Michael Campbell

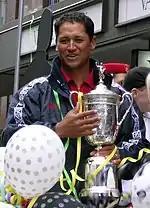
Michael Campbell holding U.S. Open Trophy

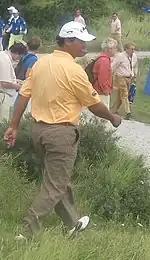
Michael Campbell walks to the 12th tee at the 2007 KLM Open.

Campbell failed to make the cut in his first five 2005 tournaments. He made a quick turnaround and missed only one cut in the next 16 tournaments. He finished in the top six of both the Open Championship and PGA Championship, and recorded top-five placings in three other tournaments.